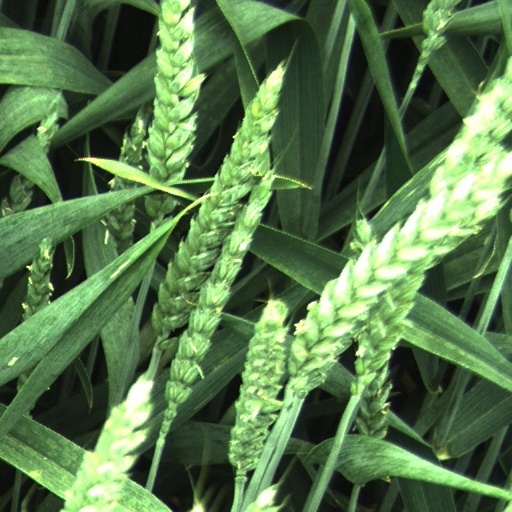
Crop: wheat